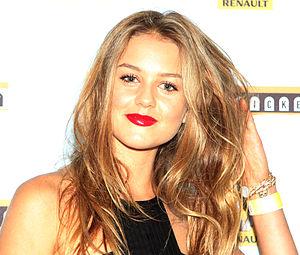
Isabelle Cornish née le 22 juillet 1994 à Lochinvar, en Nouvelle-Galles du Sud, est une actrice et modèle australienne.